Cornelis Schut III

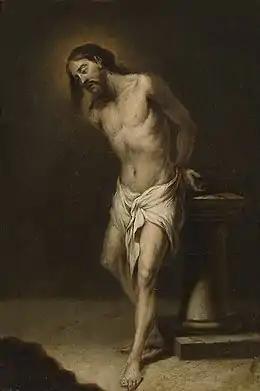
Christ Tied to a Pillar

He maintained close relationships with the artistic community in Seville as well as with the Flemish and Dutch merchants in the city. He died in Seville in 1685. Despite his successful career he died as a pauper since the treatment of the painful illness that led to his death had been very costly.